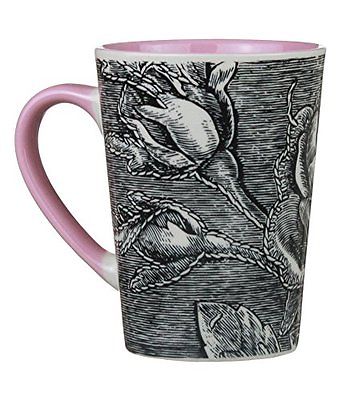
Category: mug